Atari 7800

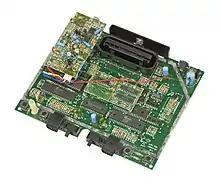
European motherboard modified by Atari to output RGB through a SCART connector

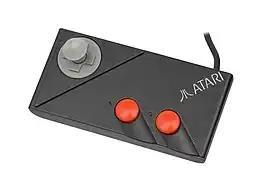
The gamepad of later European Atari 7800s with the thumbstick screwed in

Graphics are generated by the custom MARIA chip, which uses an approach common in contemporary arcade system boards and is different from other second and third generation consoles. Instead of a limited number of hardware sprites, MARIA treats everything as a sprite described in a series of display lists. Each display list contains pointers to graphics data and color and positioning information.